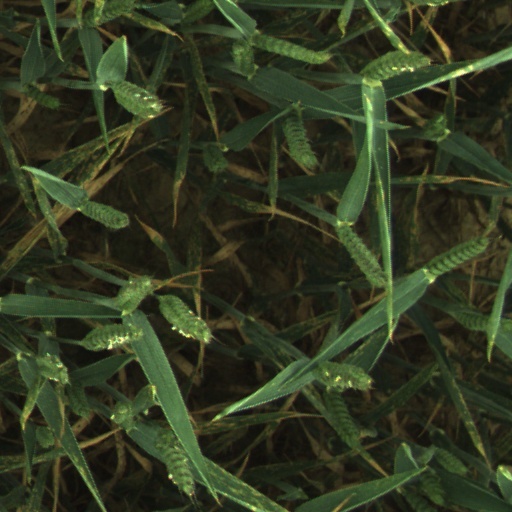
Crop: wheat